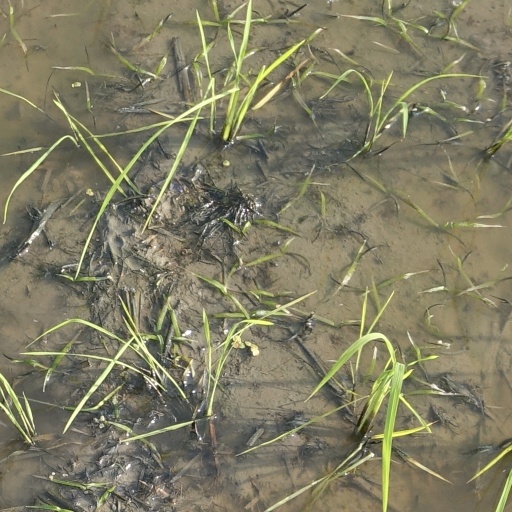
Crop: rice